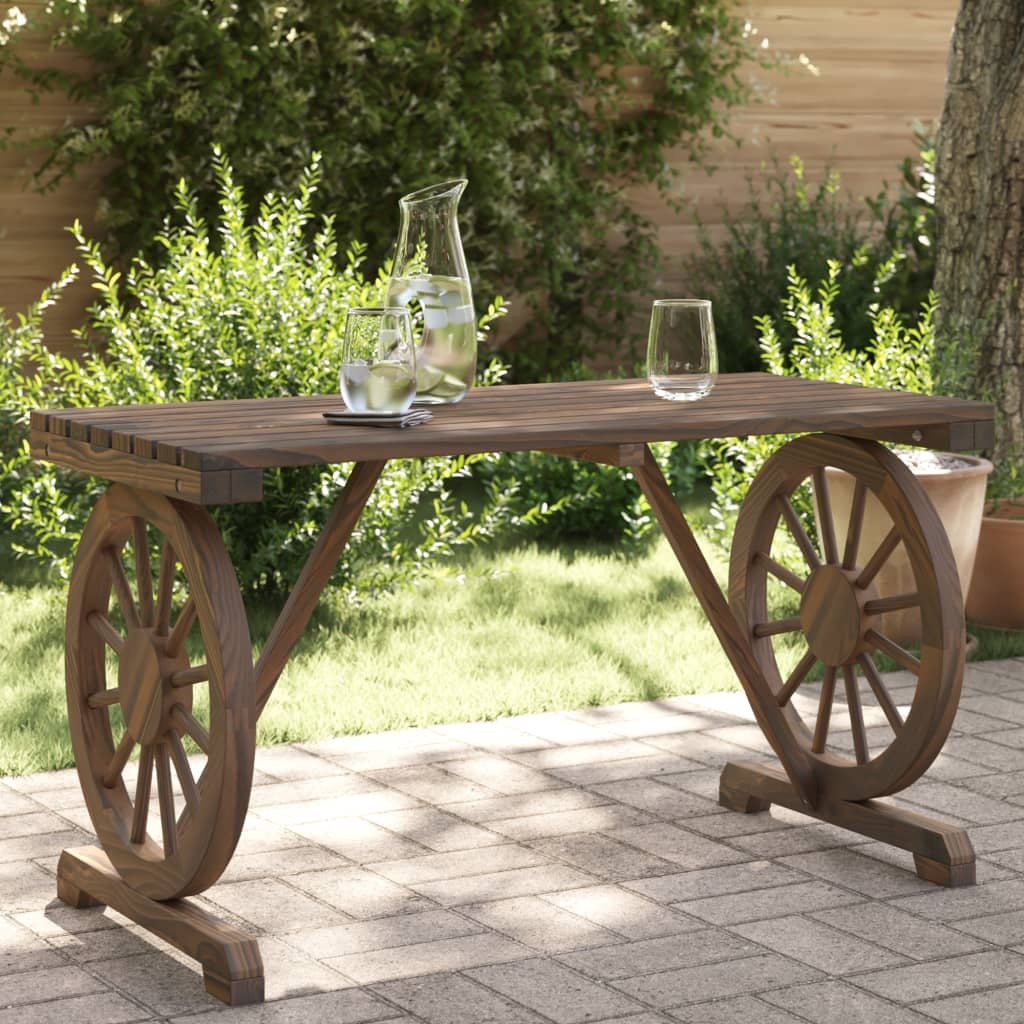
Garden Table 115x55x65 cm Solid Wood Fir
Enjoy a nice meal outdoors with your family and friends around this garden table! The wooden table will bring a touch of rustic charm to your patio, garden or terrace. Solid fir wood: Solid fir wood is a beautiful and durable material that maintains its integrity even when exposed to moisture. It does not dry out or warp, making it a reliable choice.Practical table: The garden table is perfect for placing your drinks, food and other decorative items.Attractive design: The outdoor table features a wagon wheel design that offers an eye-catching display from every angle. Good to know:To make sure your outdoor furniture stays beautiful, we recommend protecting it with a waterproof cover. Material: Solid fir wood with a burnt look Dimensions: 115 x 55 x 65 cm (L x W x H) Assembly required: Yes
Brand: vidaXL
Category: Furniture > Outdoor Furniture > Outdoor Tables > Dining Tables